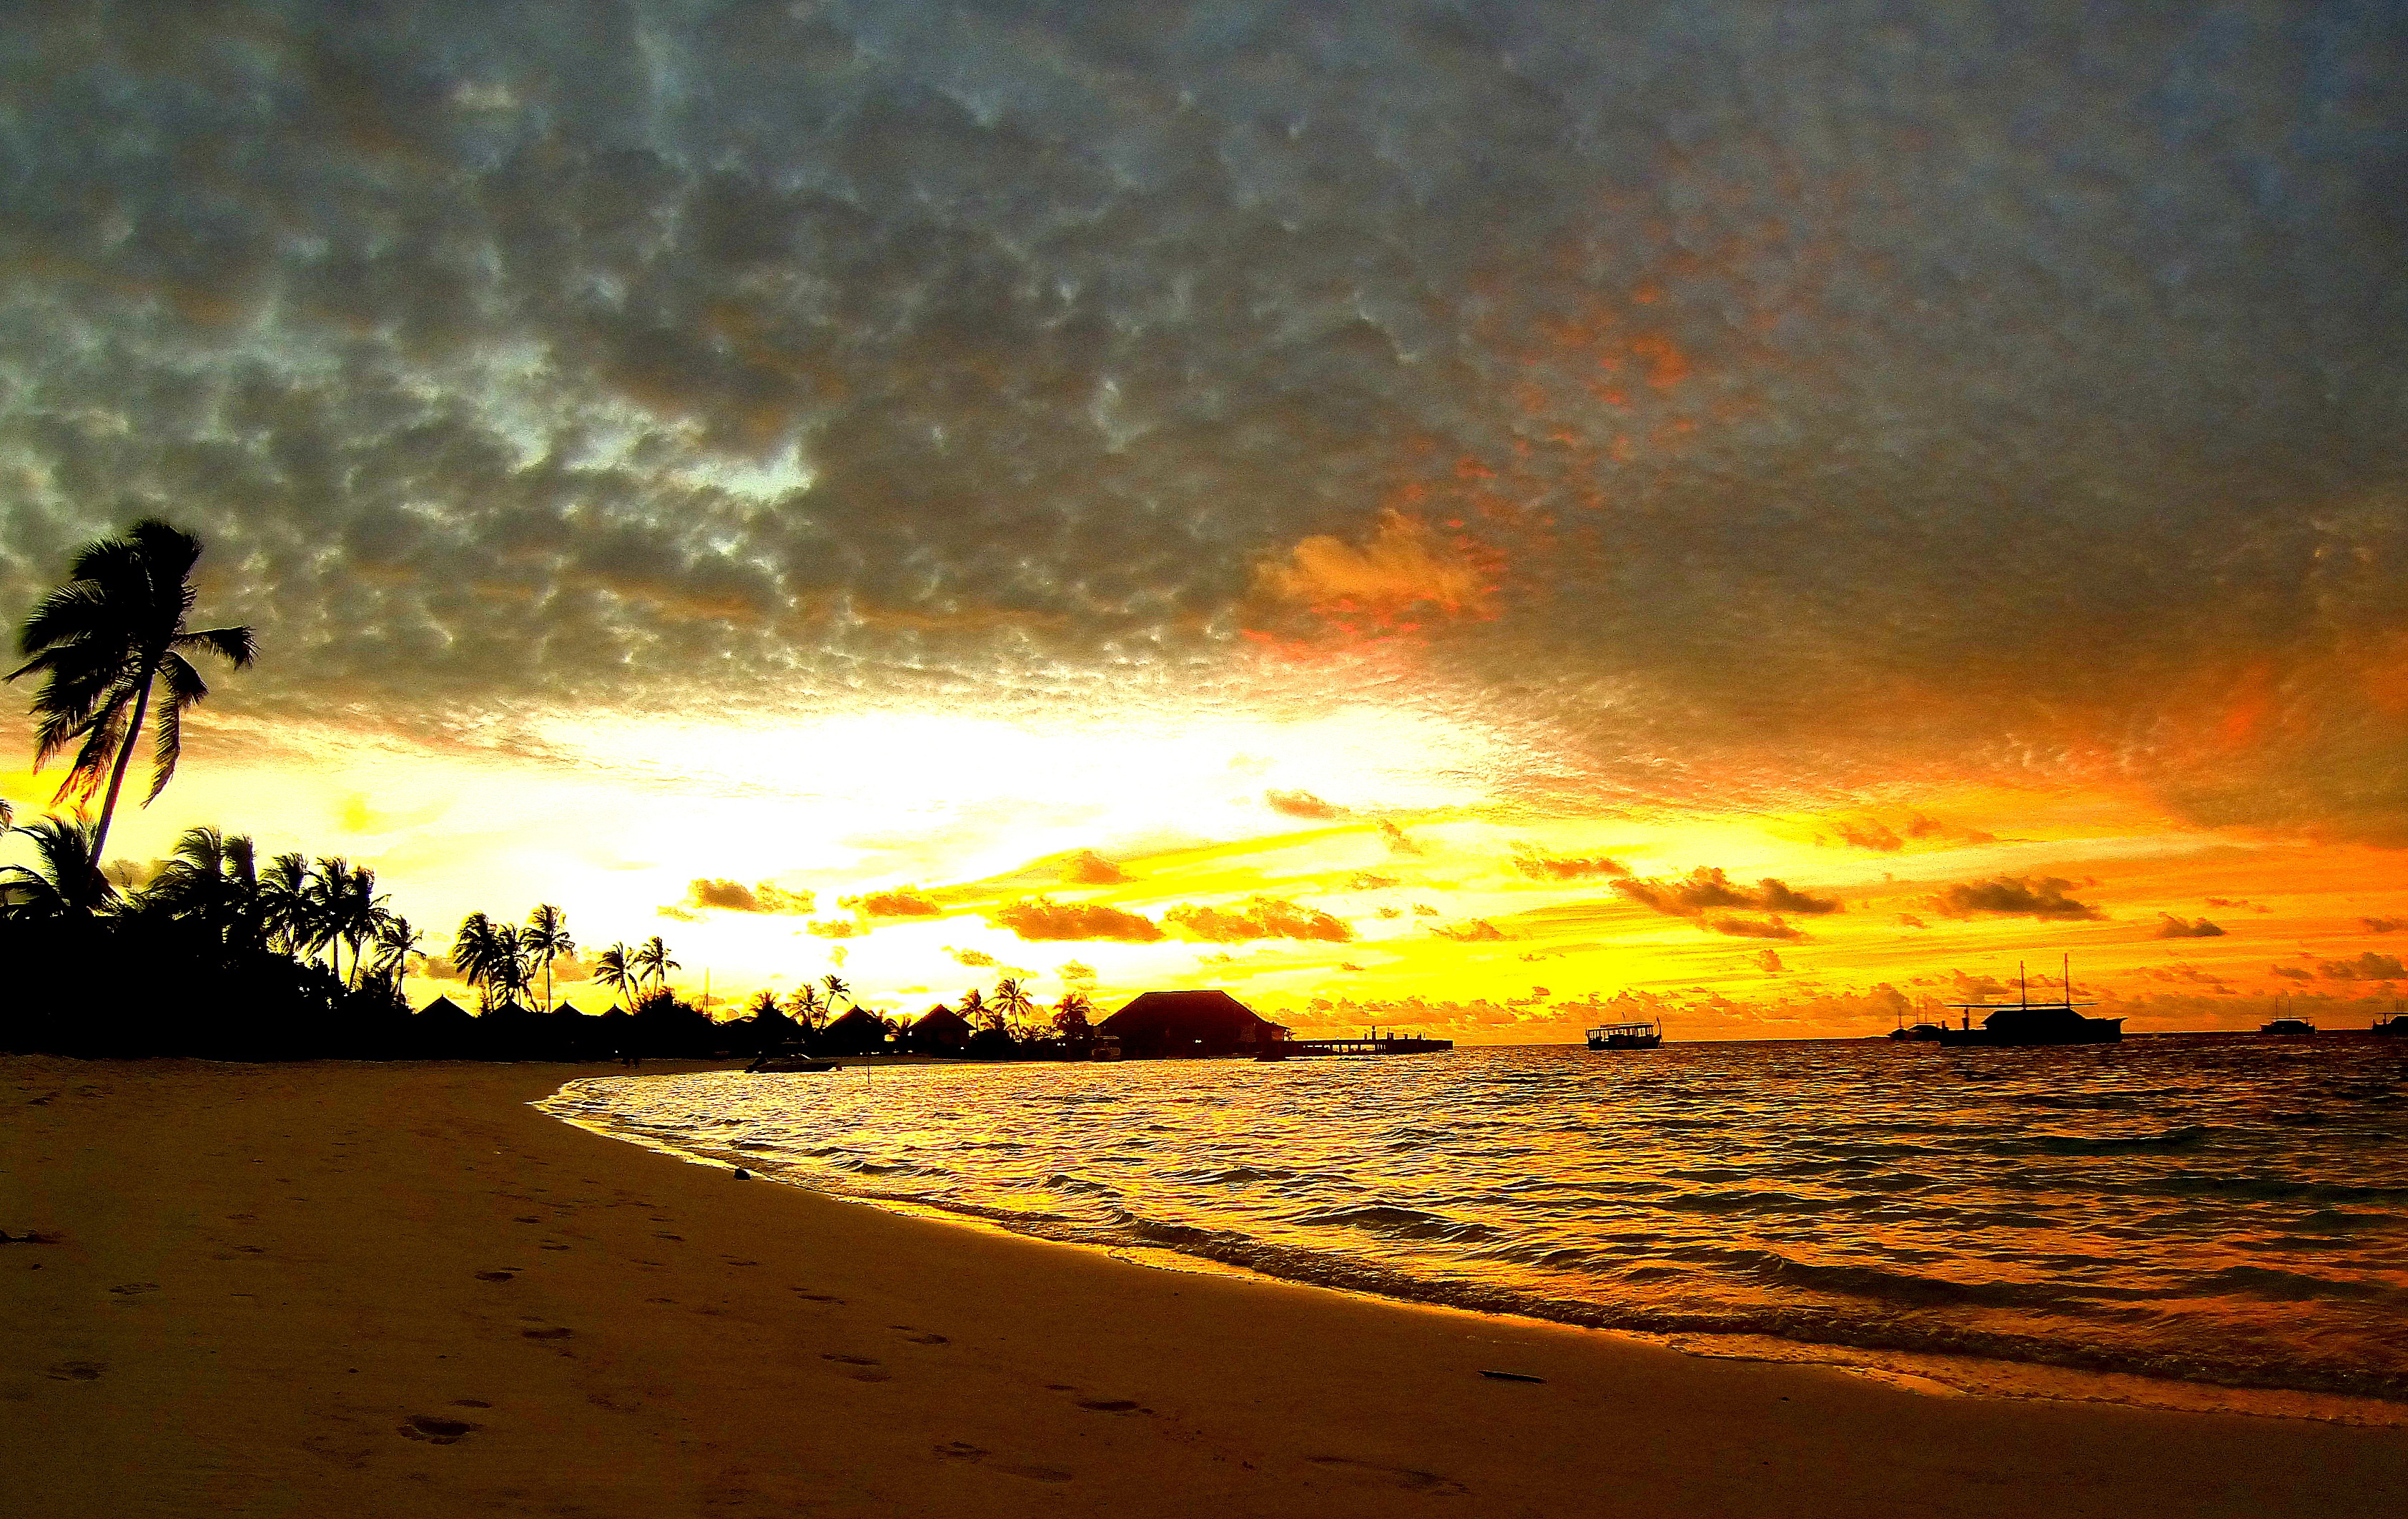
beach, sea, coast, sand, ocean, horizon, cloud, sky, sun, sunrise, sunset, sunlight, morning, shore, wave, dawn, dusk, evening, reflection, island, body of water, maldives, wind wave